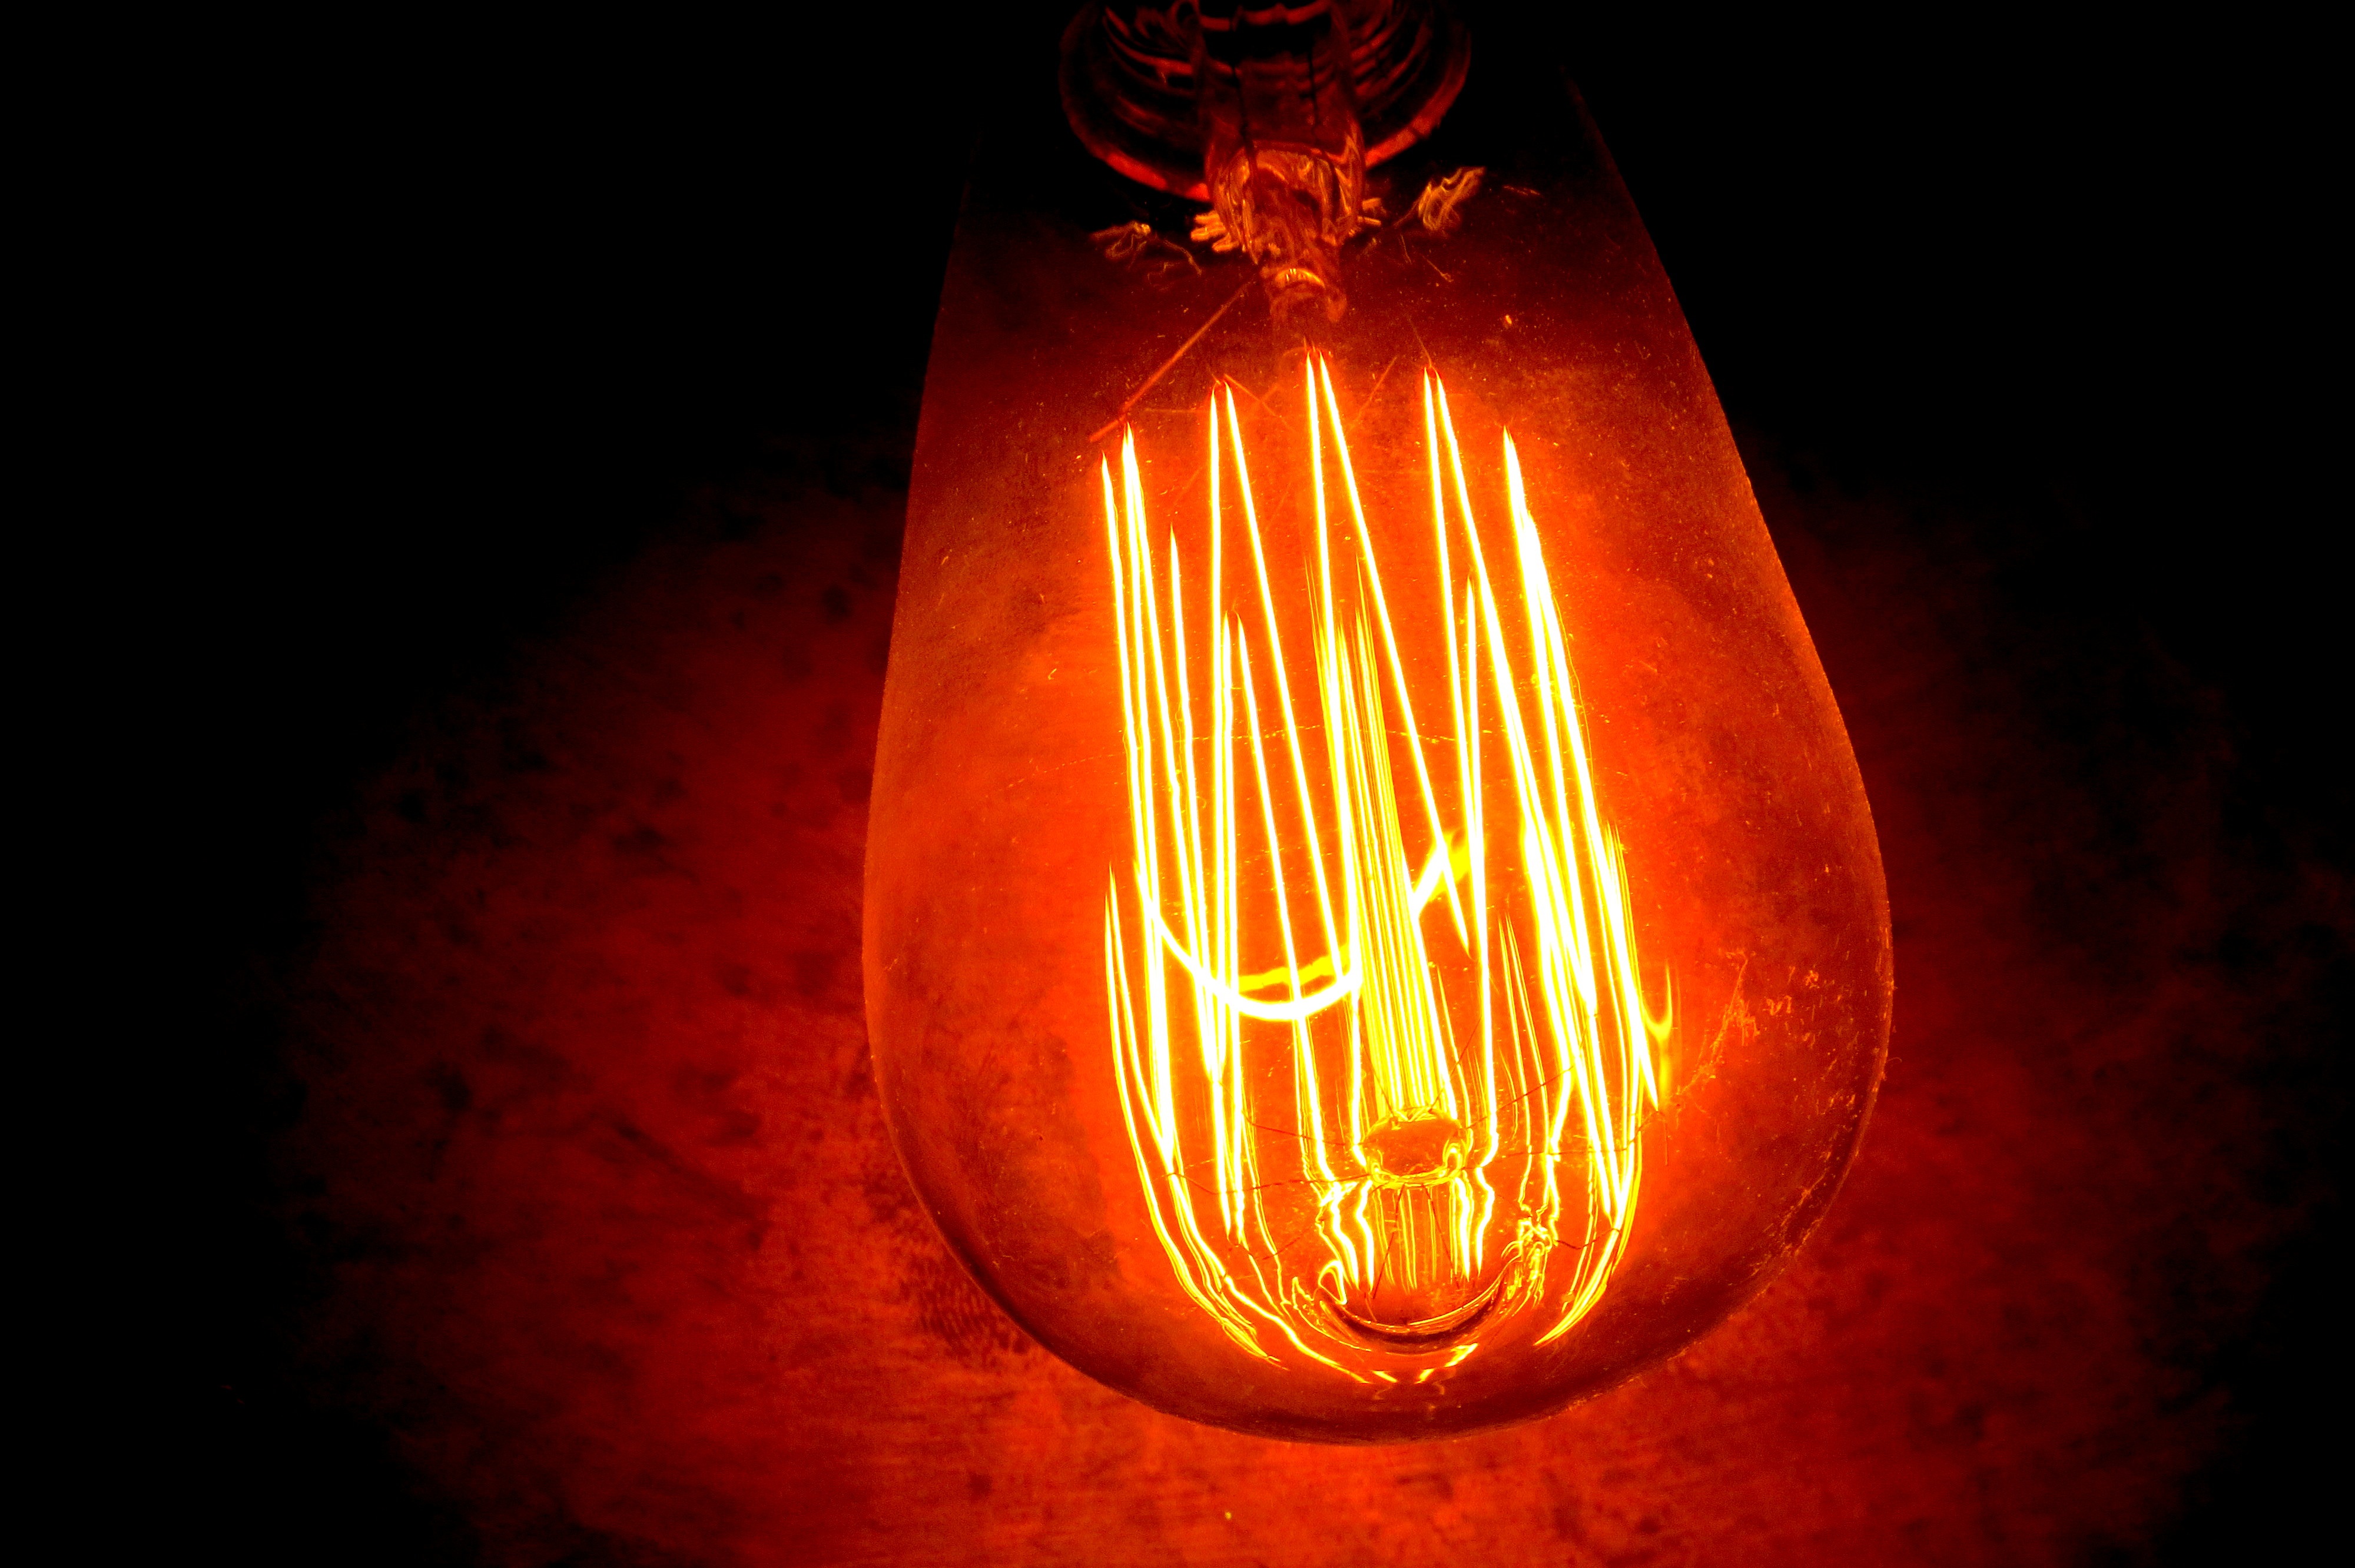
light, lantern, red, flame, fire, darkness, candle, lighting, light fixture, incandescent light bulb